List of Nagpur Metro stations

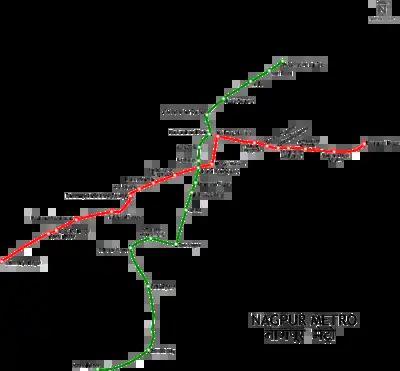
Nagpur Metro rail map

This is a list of all stations of the Nagpur Metro, a rapid transit system serving the city of Nagpur in the Vidarbha region of Maharashtra, India.